South Kivu

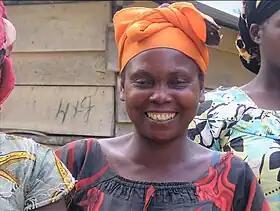
Victims of sexual violence in the town Bunyakiri in the Kalehe Territory of the South Kivu Province, August 2010

South Kivu's topography varied, with the eastern region dominated by the Mitumba mountain range, which often rises above 3,000 meters in elevation. The central and western parts of the province are marked by high and low plateaus, respectively. The eastern highlands form part of the Albertine Rift, a geological depression that includes both Lake Kivu and Lake Tanganyika.